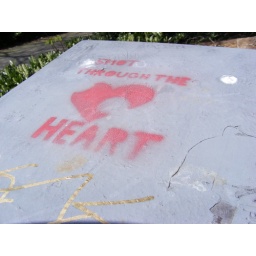
On top the trash can at the bus stop for the 49/70/71/72/73 near the U-district bridge